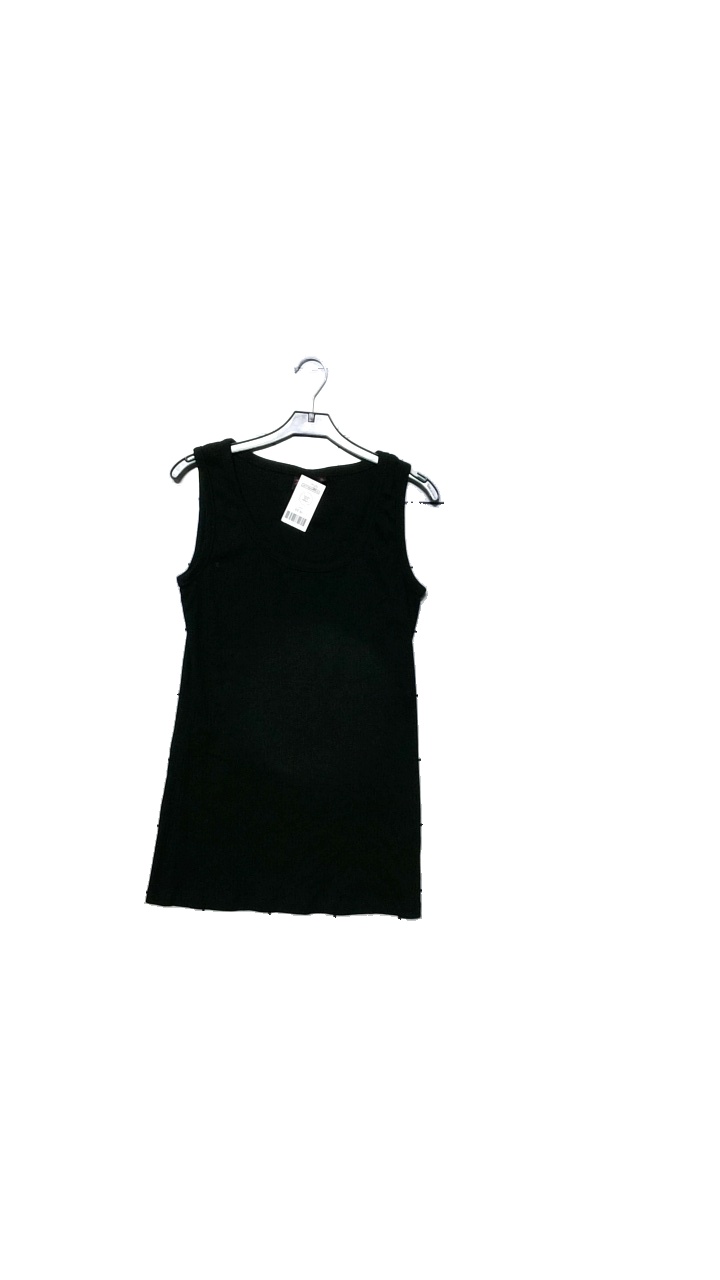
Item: Top (Ladies)
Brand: Mikado
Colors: Black
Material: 100% cotton
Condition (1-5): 5
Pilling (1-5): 5
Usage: Reuse
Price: <50